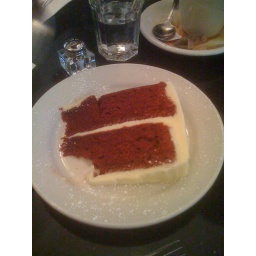
Red velvet cake at Melba's in Harlem. I'm not a red velvet fan, but others said it was great.